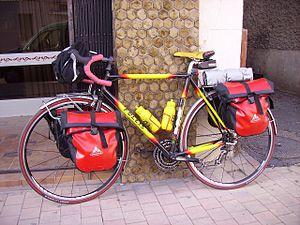
Vélo de cyclotourisme Follis chargé.
Les Cycles Follis, fondé en 1903 et implanté au départ à Lyon, est un fabricant de bicyclettes.